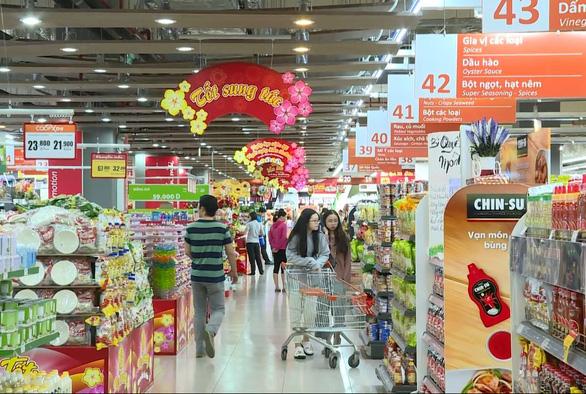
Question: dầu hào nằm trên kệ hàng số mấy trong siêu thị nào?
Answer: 42